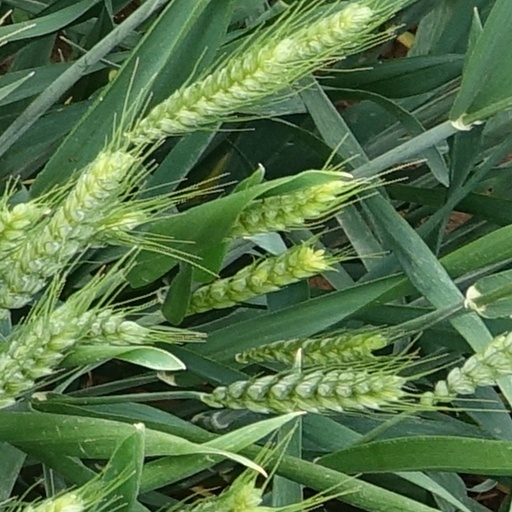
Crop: wheat